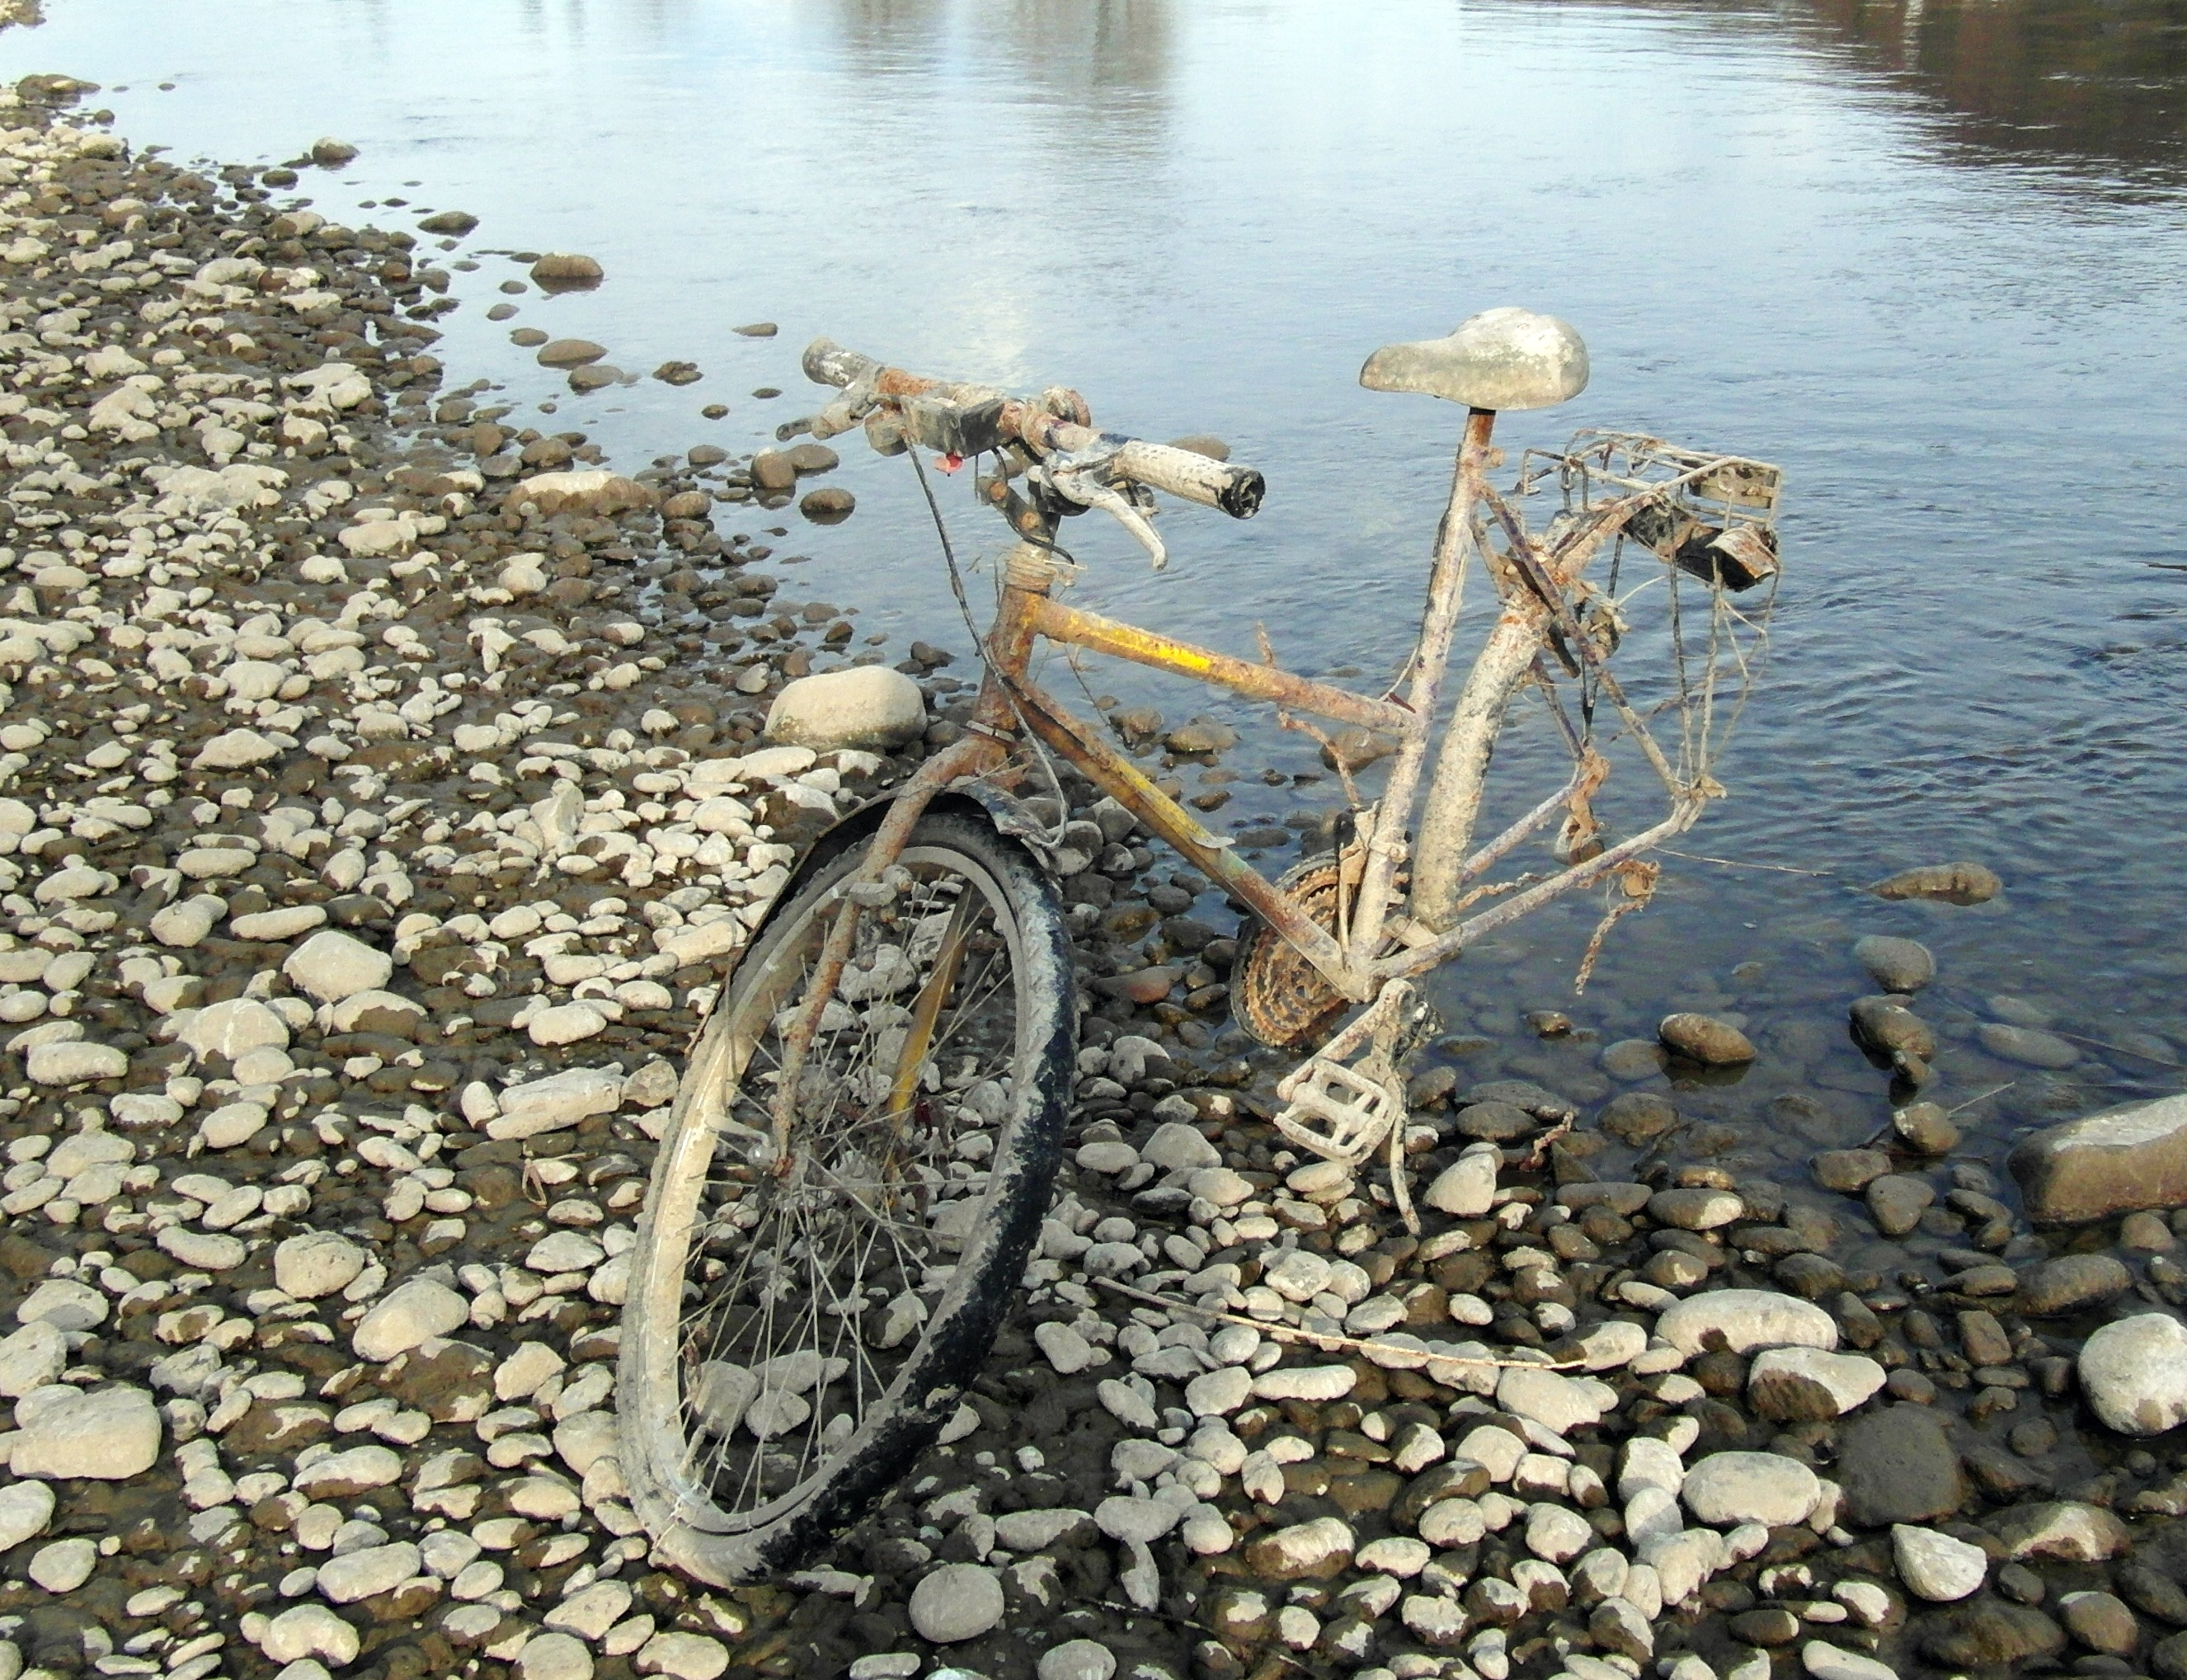
water, old, bike, wildlife, vehicle, pebble, soil, rusty, rhine, flotsam, flotsam and jetsam, owners wanted